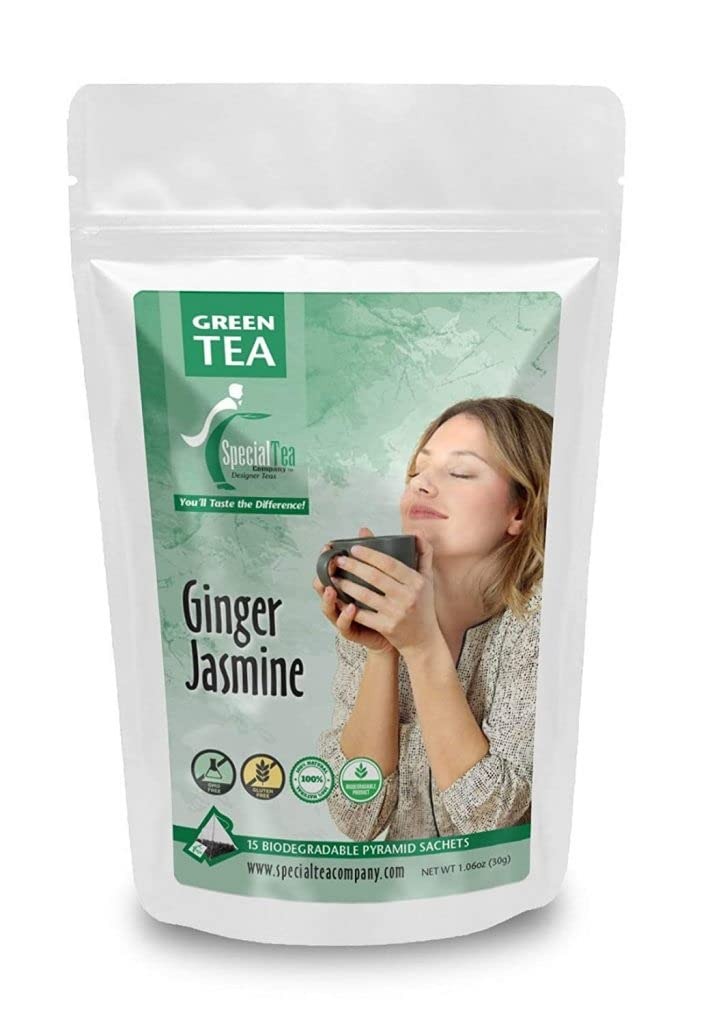
Item Name: Shanghai Jasmine Lychee Green Tea Pyramid 15 Sachets
Bullet Point 1: GREEN TEA: Green tea is the oldest of all the tea types. Green teas are divided into 2 main categories – pan fired or Chinese style and steamed or Japanese style. Green teas are known for their wonderful umami and vegetal character.
Bullet Point 2: POWERFUL ANTIOXIDENTS: Green teas are known for their health benefits as they are packed with antioxidants like EGCG.
Bullet Point 3: CAFFEINE LEVEL: Tea offers a variety of caffeine levels depending on the type of tea. In general, green tea has a medium caffeine level, for most people is the perfect amount to help you feel awake all day.
Bullet Point 4: REAL LOOSE-LEAF TEA IN BAGS: Loose leaf tea is a healthier purer way to drink tea, we gently breakup our loose leaf teas for use in eco-friendlytea bags to help retain full flavor.
Bullet Point 5: PREMIUM LOOSE LEAF TEA: Premium tea leaves have all their essential oils intact, so the flavor, quality and health benefits are maintained. Individually hand packed in the USA in a resealable pouch to retain freshness.
Product Description: Superb synergy of jasmine, green tea, and luscious lichee fruit. Sweet fruit entwined with delicate floral jasmine.
Value: 15.0
Unit: Count

Price: 19.89